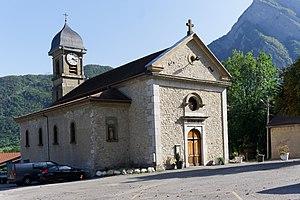
Église de Saint-Paul-de-Varces
L'actuelle paroisse Saint-Loup, est une paroisse catholique du diocèse de Grenoble-Vienne, répartie sur sept communes au sud de Grenoble et regroupant onze anciennes paroisses.
Saint-Paul-de-Varces ou Saint-Paul, comme disent les habitants, est une commune française située dans le département de l'Isère et la région Auvergne-Rhône-Alpes.